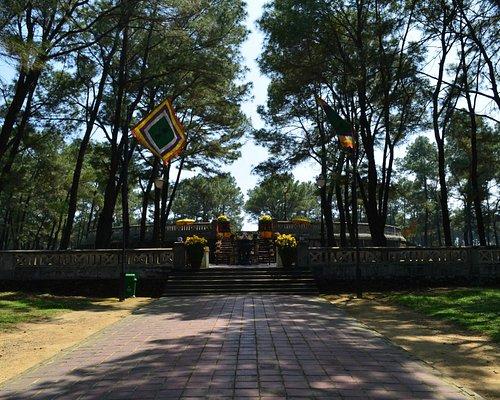
hai bên cầu thang dẫn vào được trang trí bằng gì hai chậu hoa